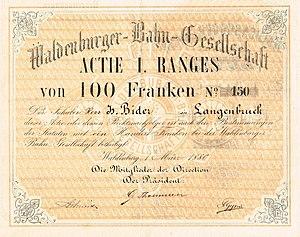
Le Waldenburgerbahn est une entreprise ferroviaire suisse.